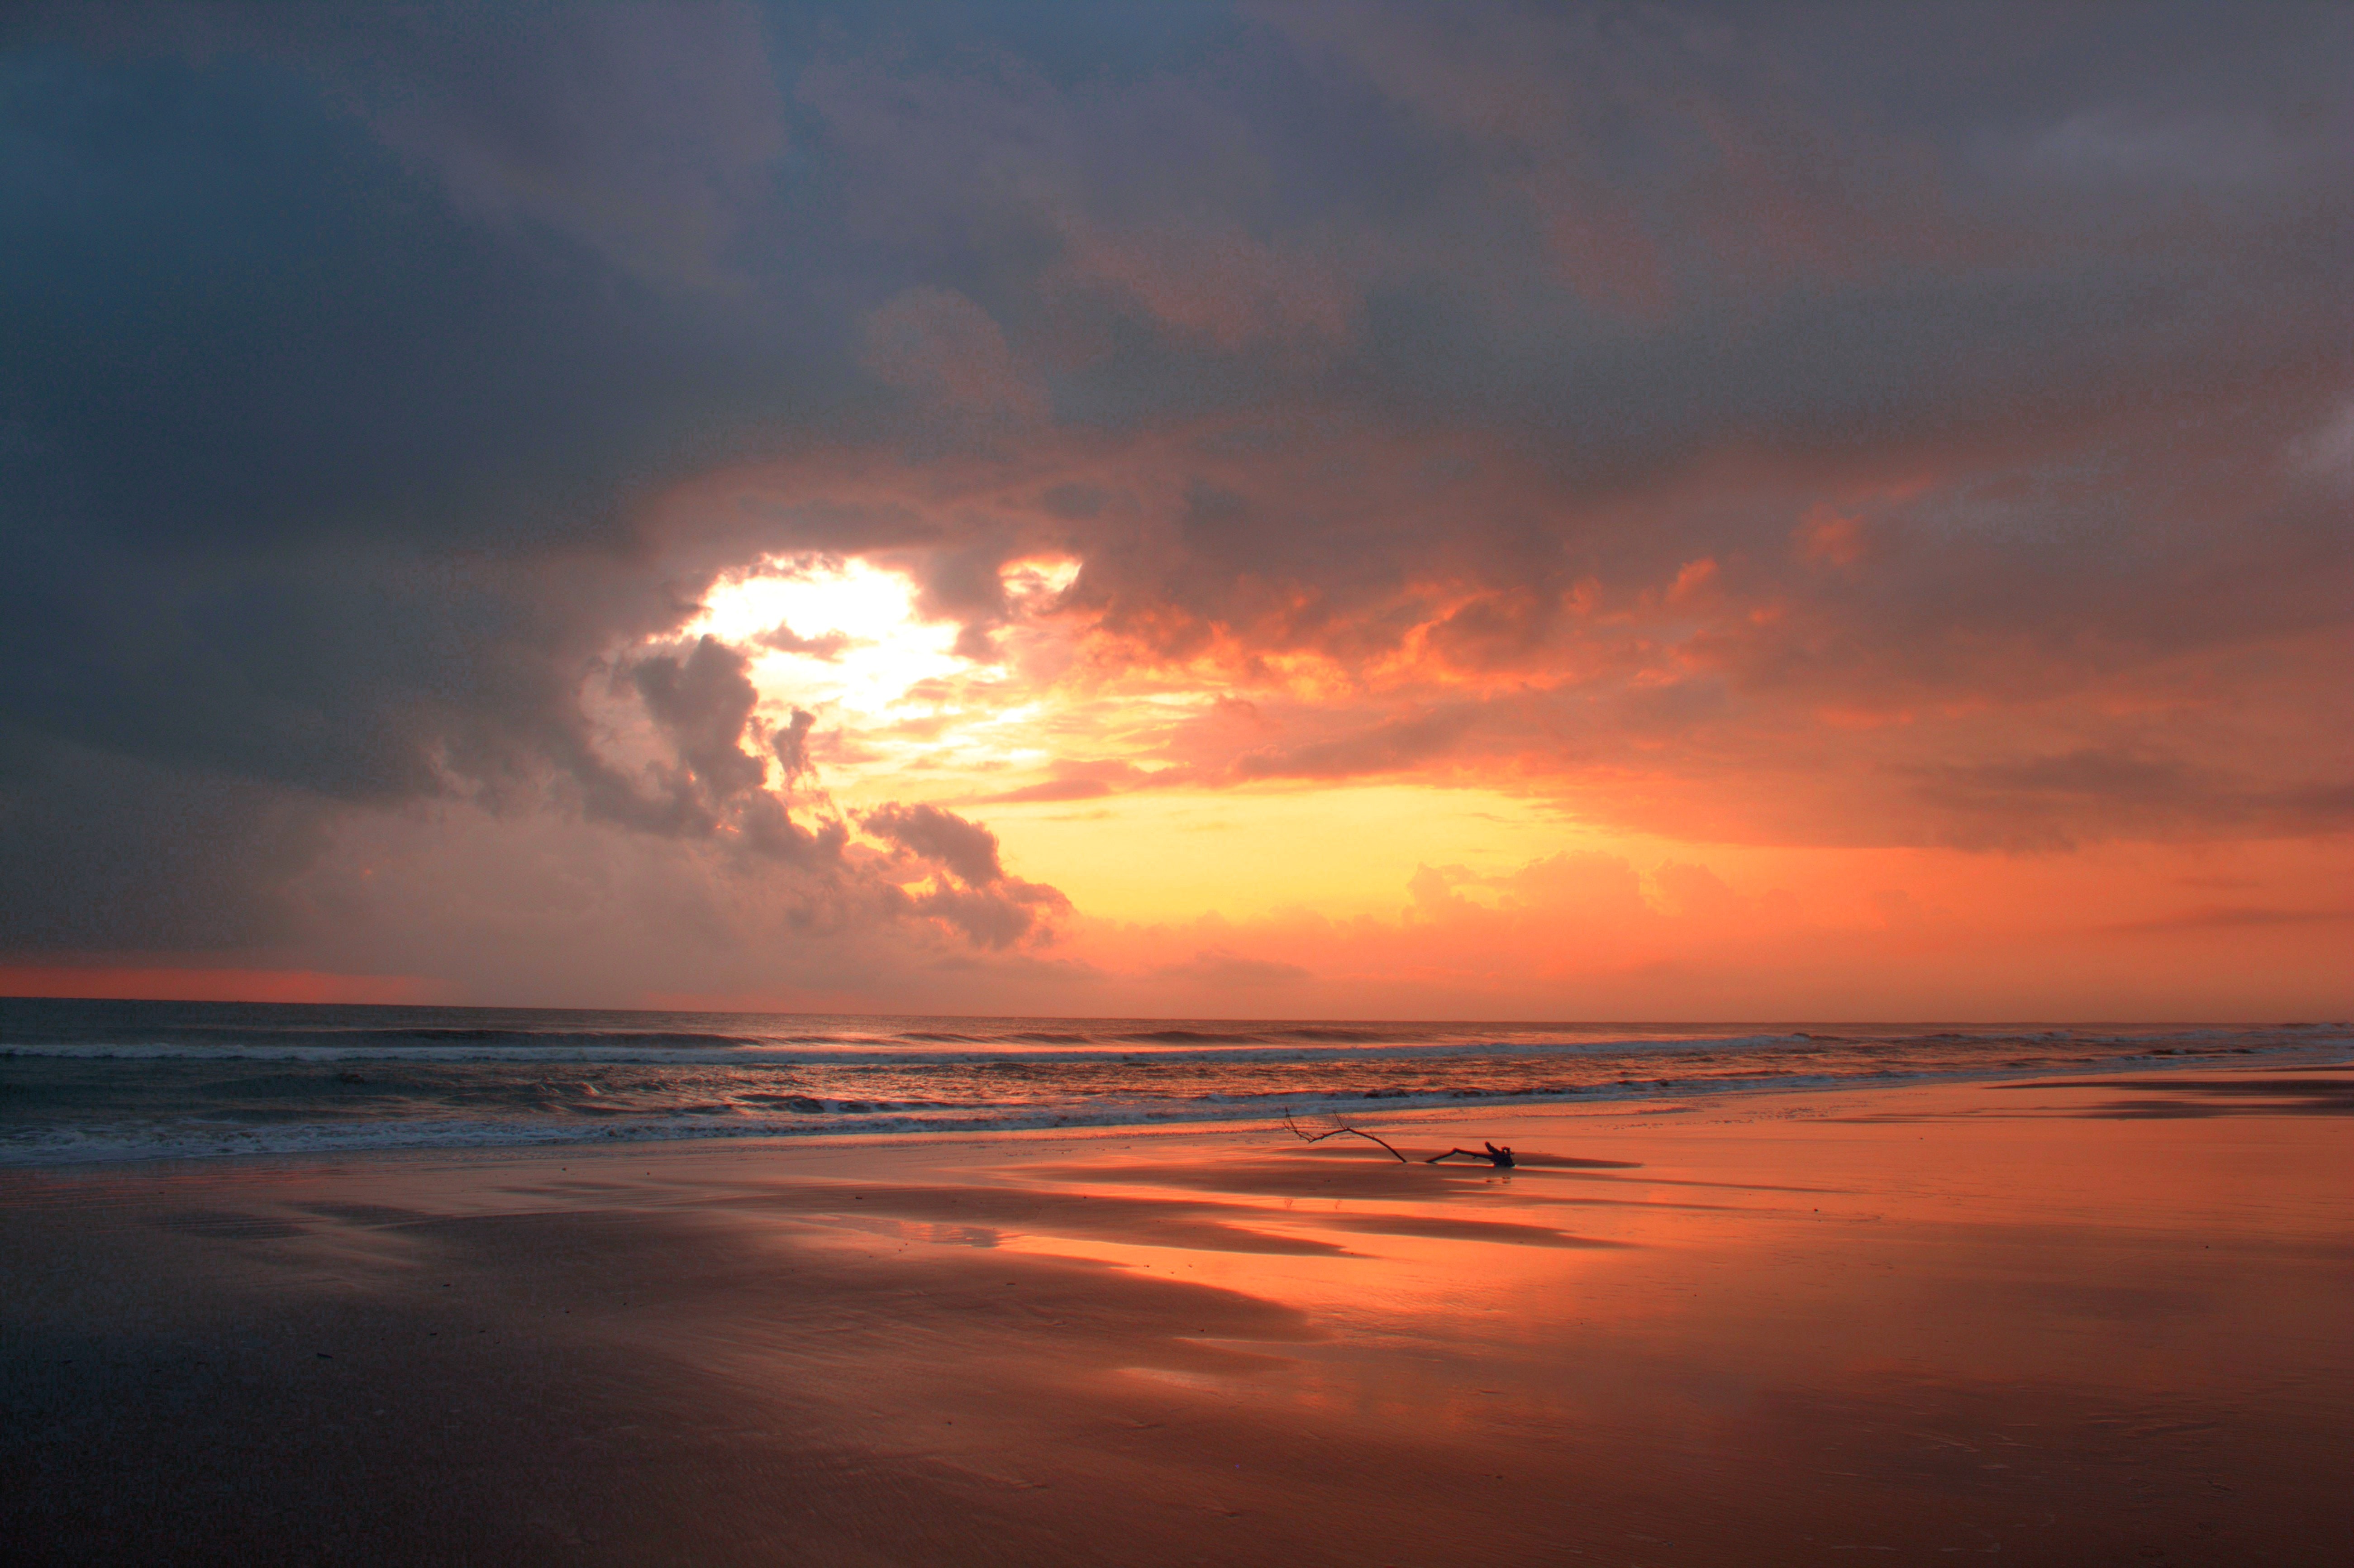
sky, cloud, water, liquid, fluid, afterglow, amber, dusk, red sky at morning, beach, landscape, cumulus, sunset, horizon, sun, astronomical object, sunrise, natural landscape, wind wave, reflection, dawn, heat, wave, coast, evening, ocean, meteorological phenomenon, event, tropics, sound, rock, tide, lake, sea, vacation